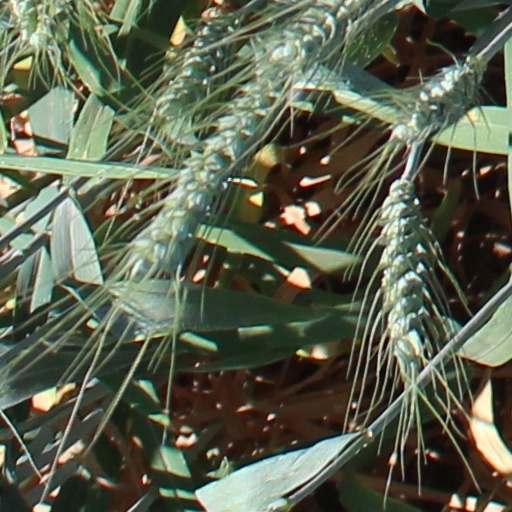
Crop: wheat